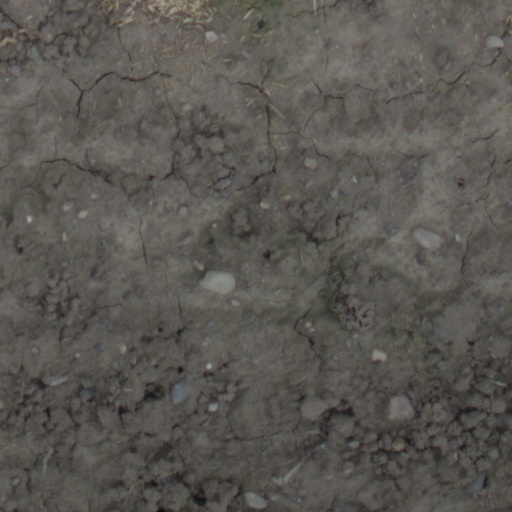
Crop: wheat